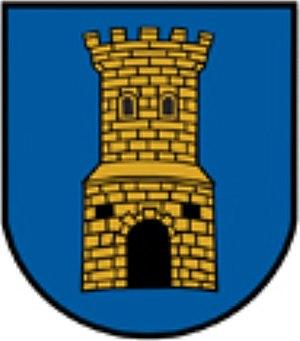
Köflach est une commune autrichienne du district de Voitsberg en Styrie.